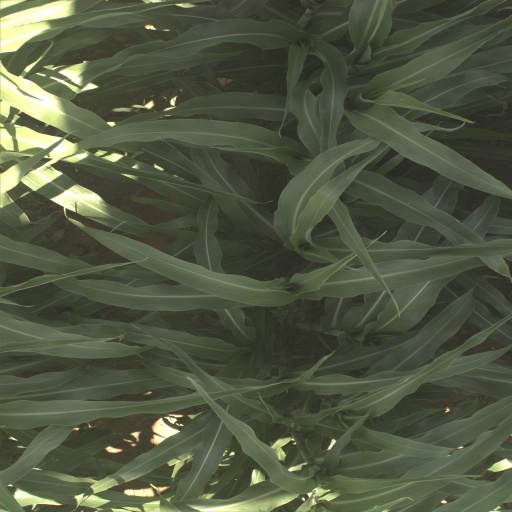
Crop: sorghum